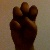
The image shows a hand gesture representing the letter 'E' in Indian Sign Language.